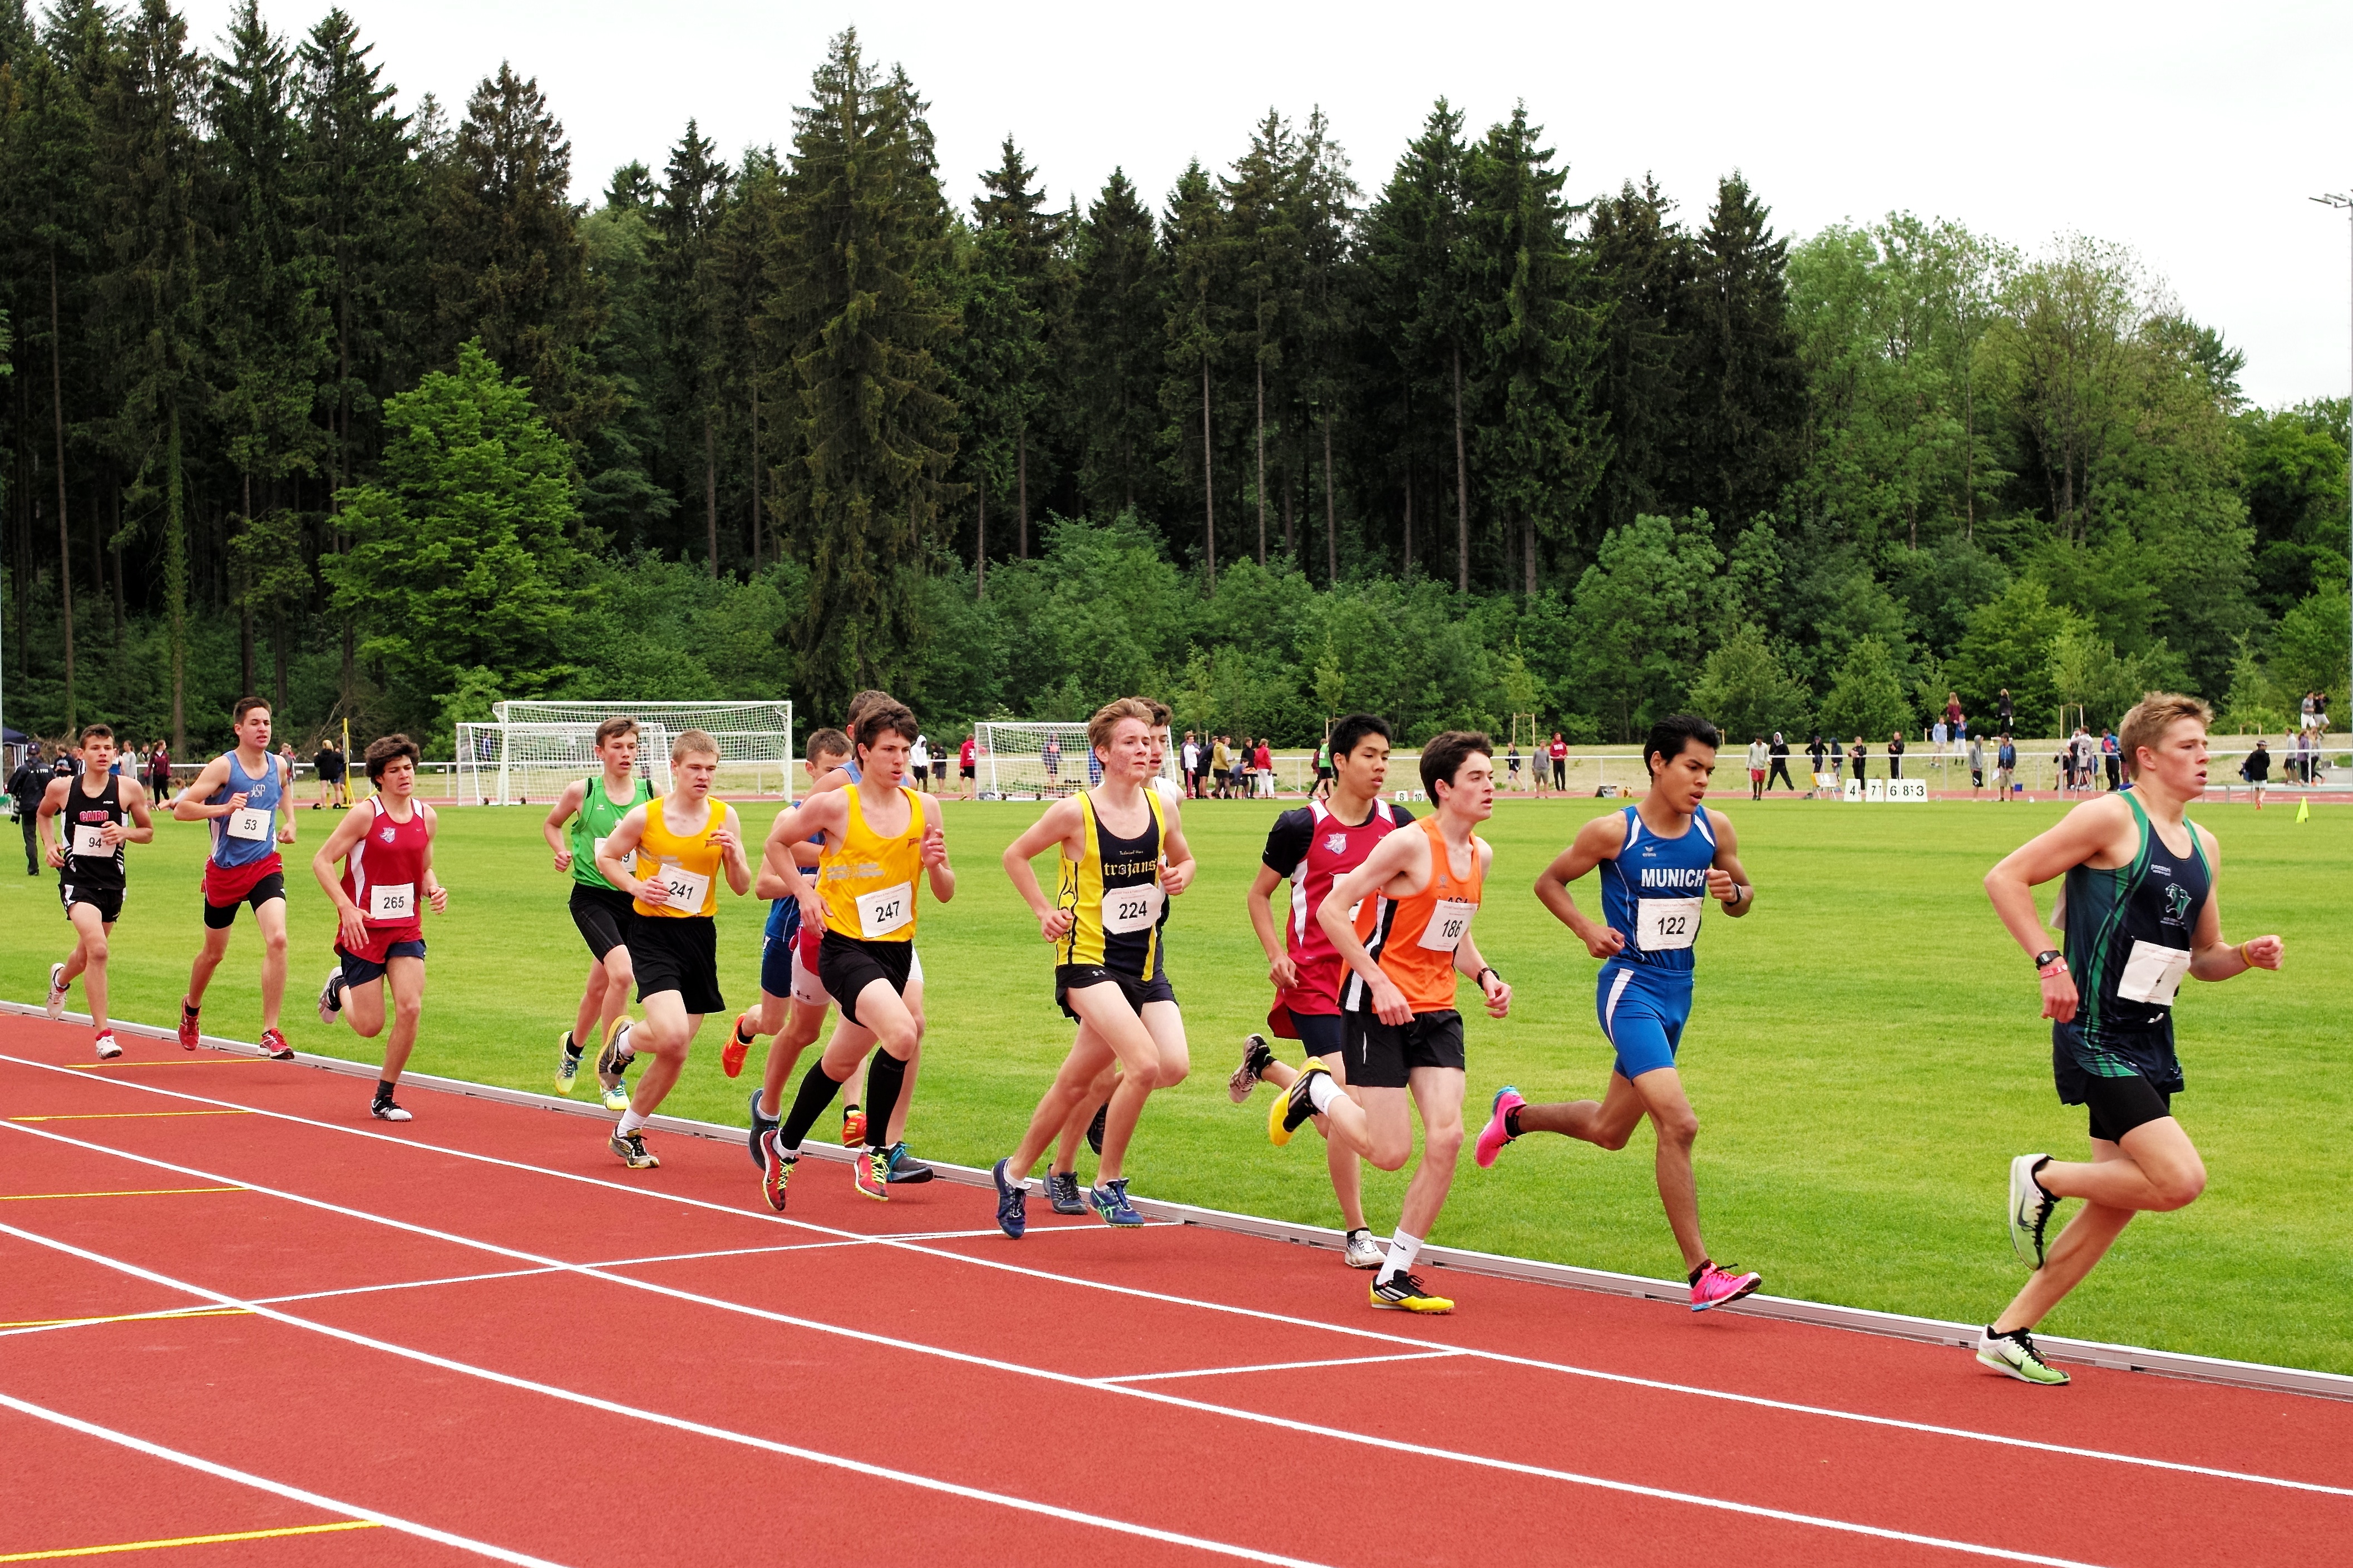
running, sports, endurance, athletics, sprint, physical exercise, human action, track and field athletics, middle distance running, 800 metres, 4 100 metres relay